Sybilla Mittell Weber

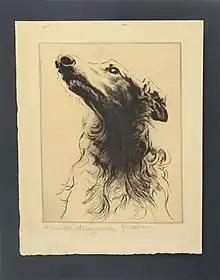
Sybilla Mittell Weber, Head of a Borzoi, etching, about 1932, 11 1/2 x 9 inches

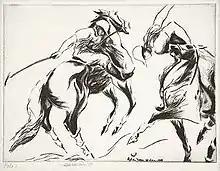
Sybilla Mittell Weber, Polo IV, drypoint, 1938, 9 x 12 inches

During the 1930s and 1940s, she also participated in the annual exhibitions of the Water Color Club of Washington, D.C. In 1940, a critic praised a watercolor called "The Tandem". Noting that Weber was best known for her etchings, the critic said that in this painting, "she gives the impression of motion and indicates unmistakably the easy slip of muscles under animal skin, as well as the intelligence of creatures trained to action". A critic singled out a drypoint called "Polo" in the 1948 exhibition, saying the print showed "considerable action with an economy of line". This print is shown at right.